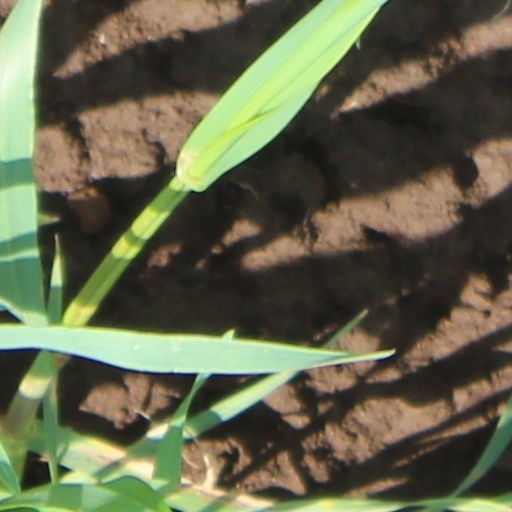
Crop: wheat